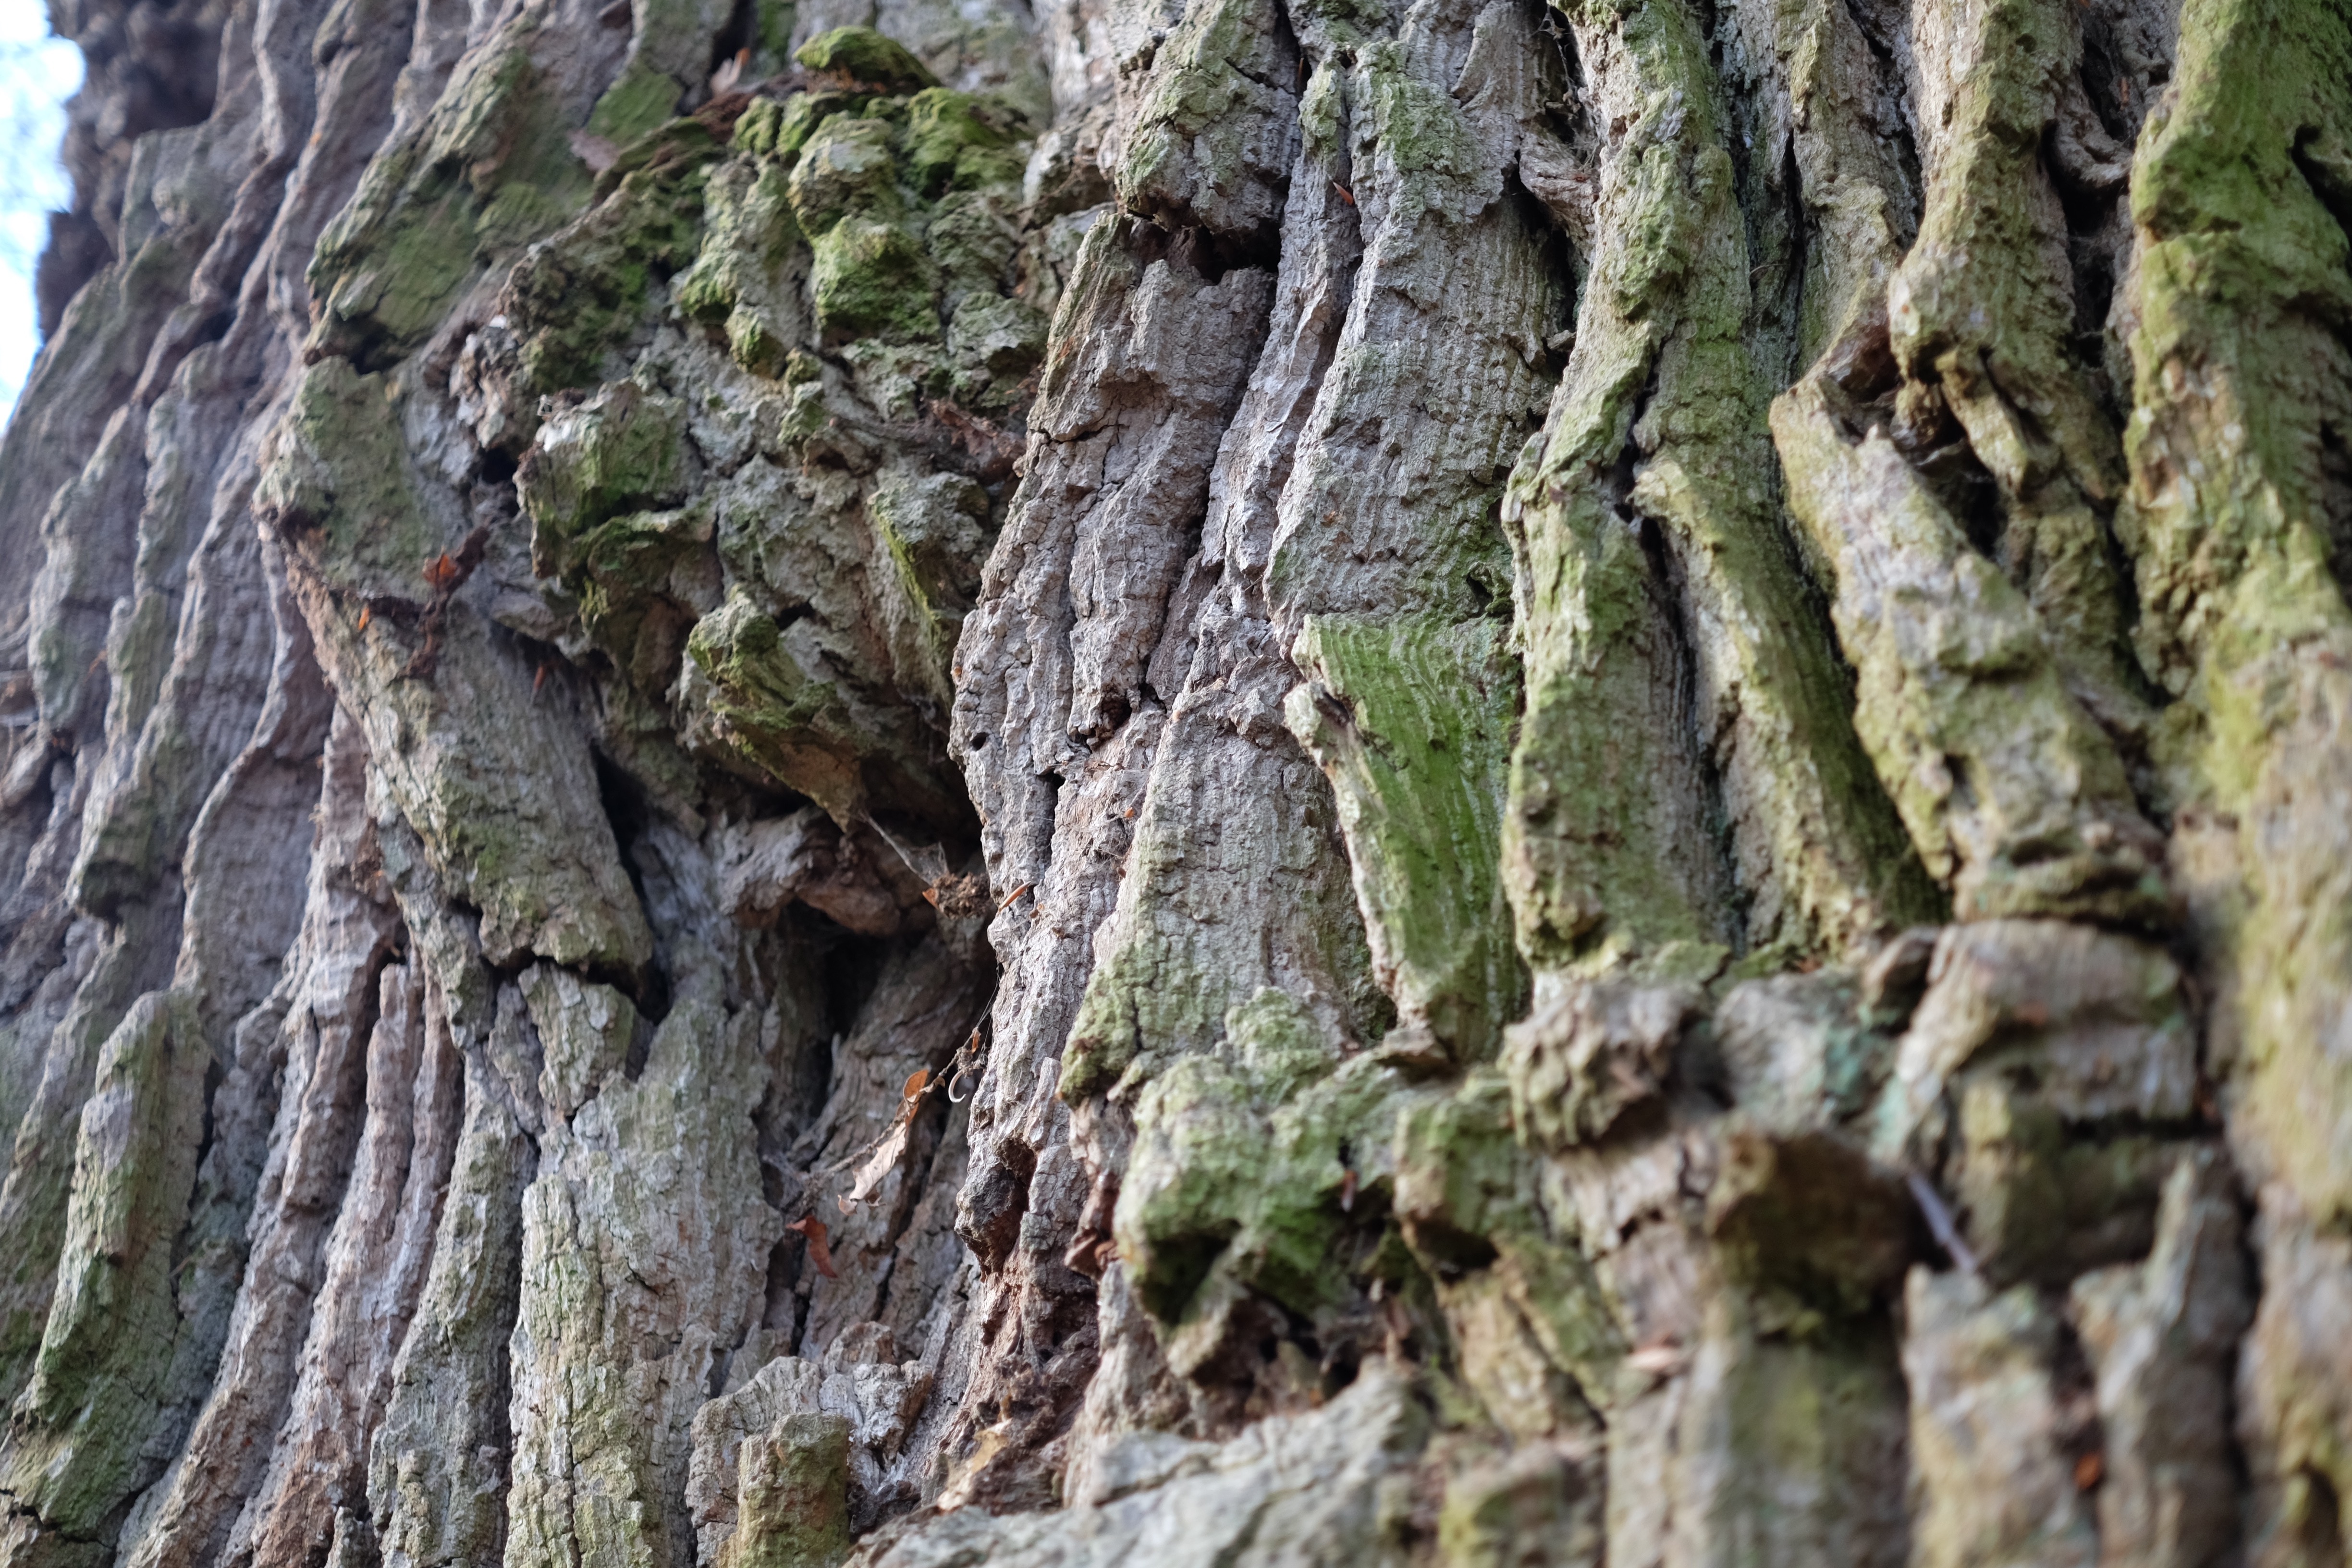
tree, nature, forest, rock, plant, flower, trunk, old, moss, cliff, wildlife, environment, terrain, flora, geology, rainforest, miracle, woody plant, land plant